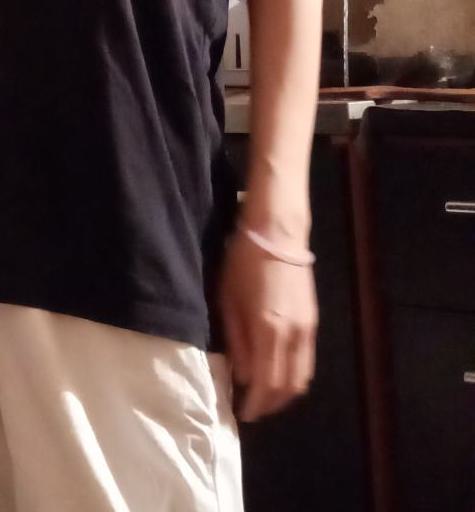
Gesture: no_gesture